Buddhism in the United States

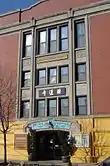
The Zen Buddhist Temple in Chicago, part of the Buddhist Society for Compassionate Wisdom

Zen was introduced to the United States by Japanese priests who were sent to serve local immigrant groups. A small group also came to study the American culture and way of life.